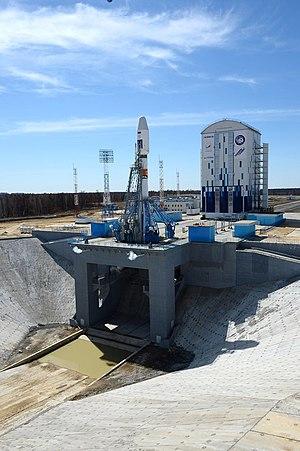
Le cosmodrome Vostotchny est une base de lancement russe, qui se trouve dans l'oblast de l'Amour au sud-est de la Sibérie près de la petite ville de Tsiolkovski. La construction de cette nouvelle base de lancement a été décidée pour réduire la dépendance de la Russie vis-à-vis du cosmodrome de Baïkonour qui présente l'inconvénient de se situer au Kazakhstan depuis l'éclatement de l'Union soviétique. Le projet est poussé par le président russe Vladimir Poutine car il contribue au décollage économique d'une région peu peuplée et proche d'une Chine dynamique et de plus en plus influente. Les déboires du programme spatial russe et les problèmes économiques du pays aboutissent à une révision à la baisse des objectifs du projet et à un étalement de son calendrier. La construction du premier complexe de lancement destiné aux fusées Soyouz, démarrée en 2010, s'est achevée en 2015 et pour l'instant cinq lancements ont été effectués d'avril 2016 à juillet 2019, dont un échec. La construction d'un second pas de tir destiné aux fusées Angara doit s'achever en 2021.